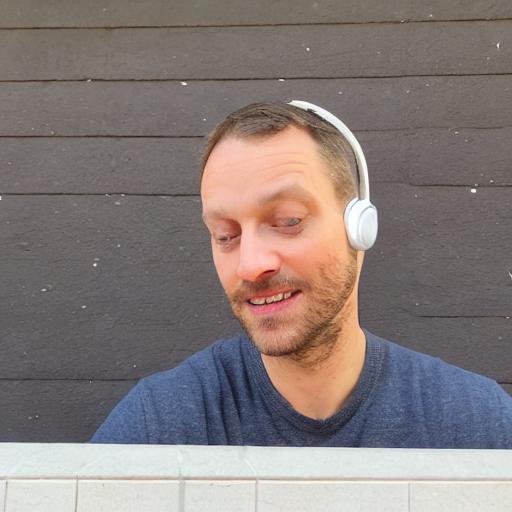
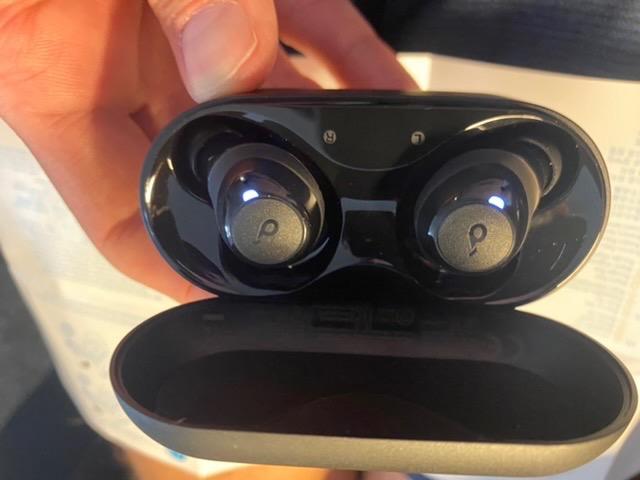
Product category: earbuds
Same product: no